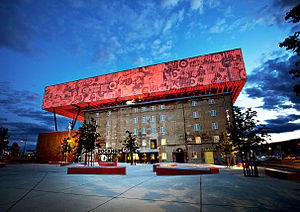
Rockheim
Rockheim. Foto: Harald Øren/Rockheim.
Rockheim er Norges nationale museum for populærmusik fra 1950'erne og frem til i dag. Museet er beliggende i det tidligere mellager på Brattørkaia i Trondheim, og er en afdeling i Museerne i Sør-Trøndelag AS.